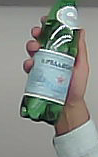
Product: sanpellegrino_water